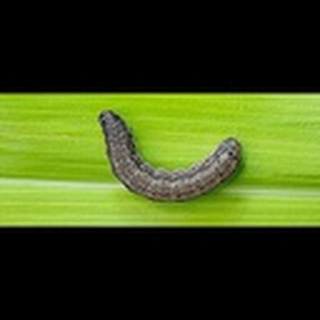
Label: cotton_army_worm